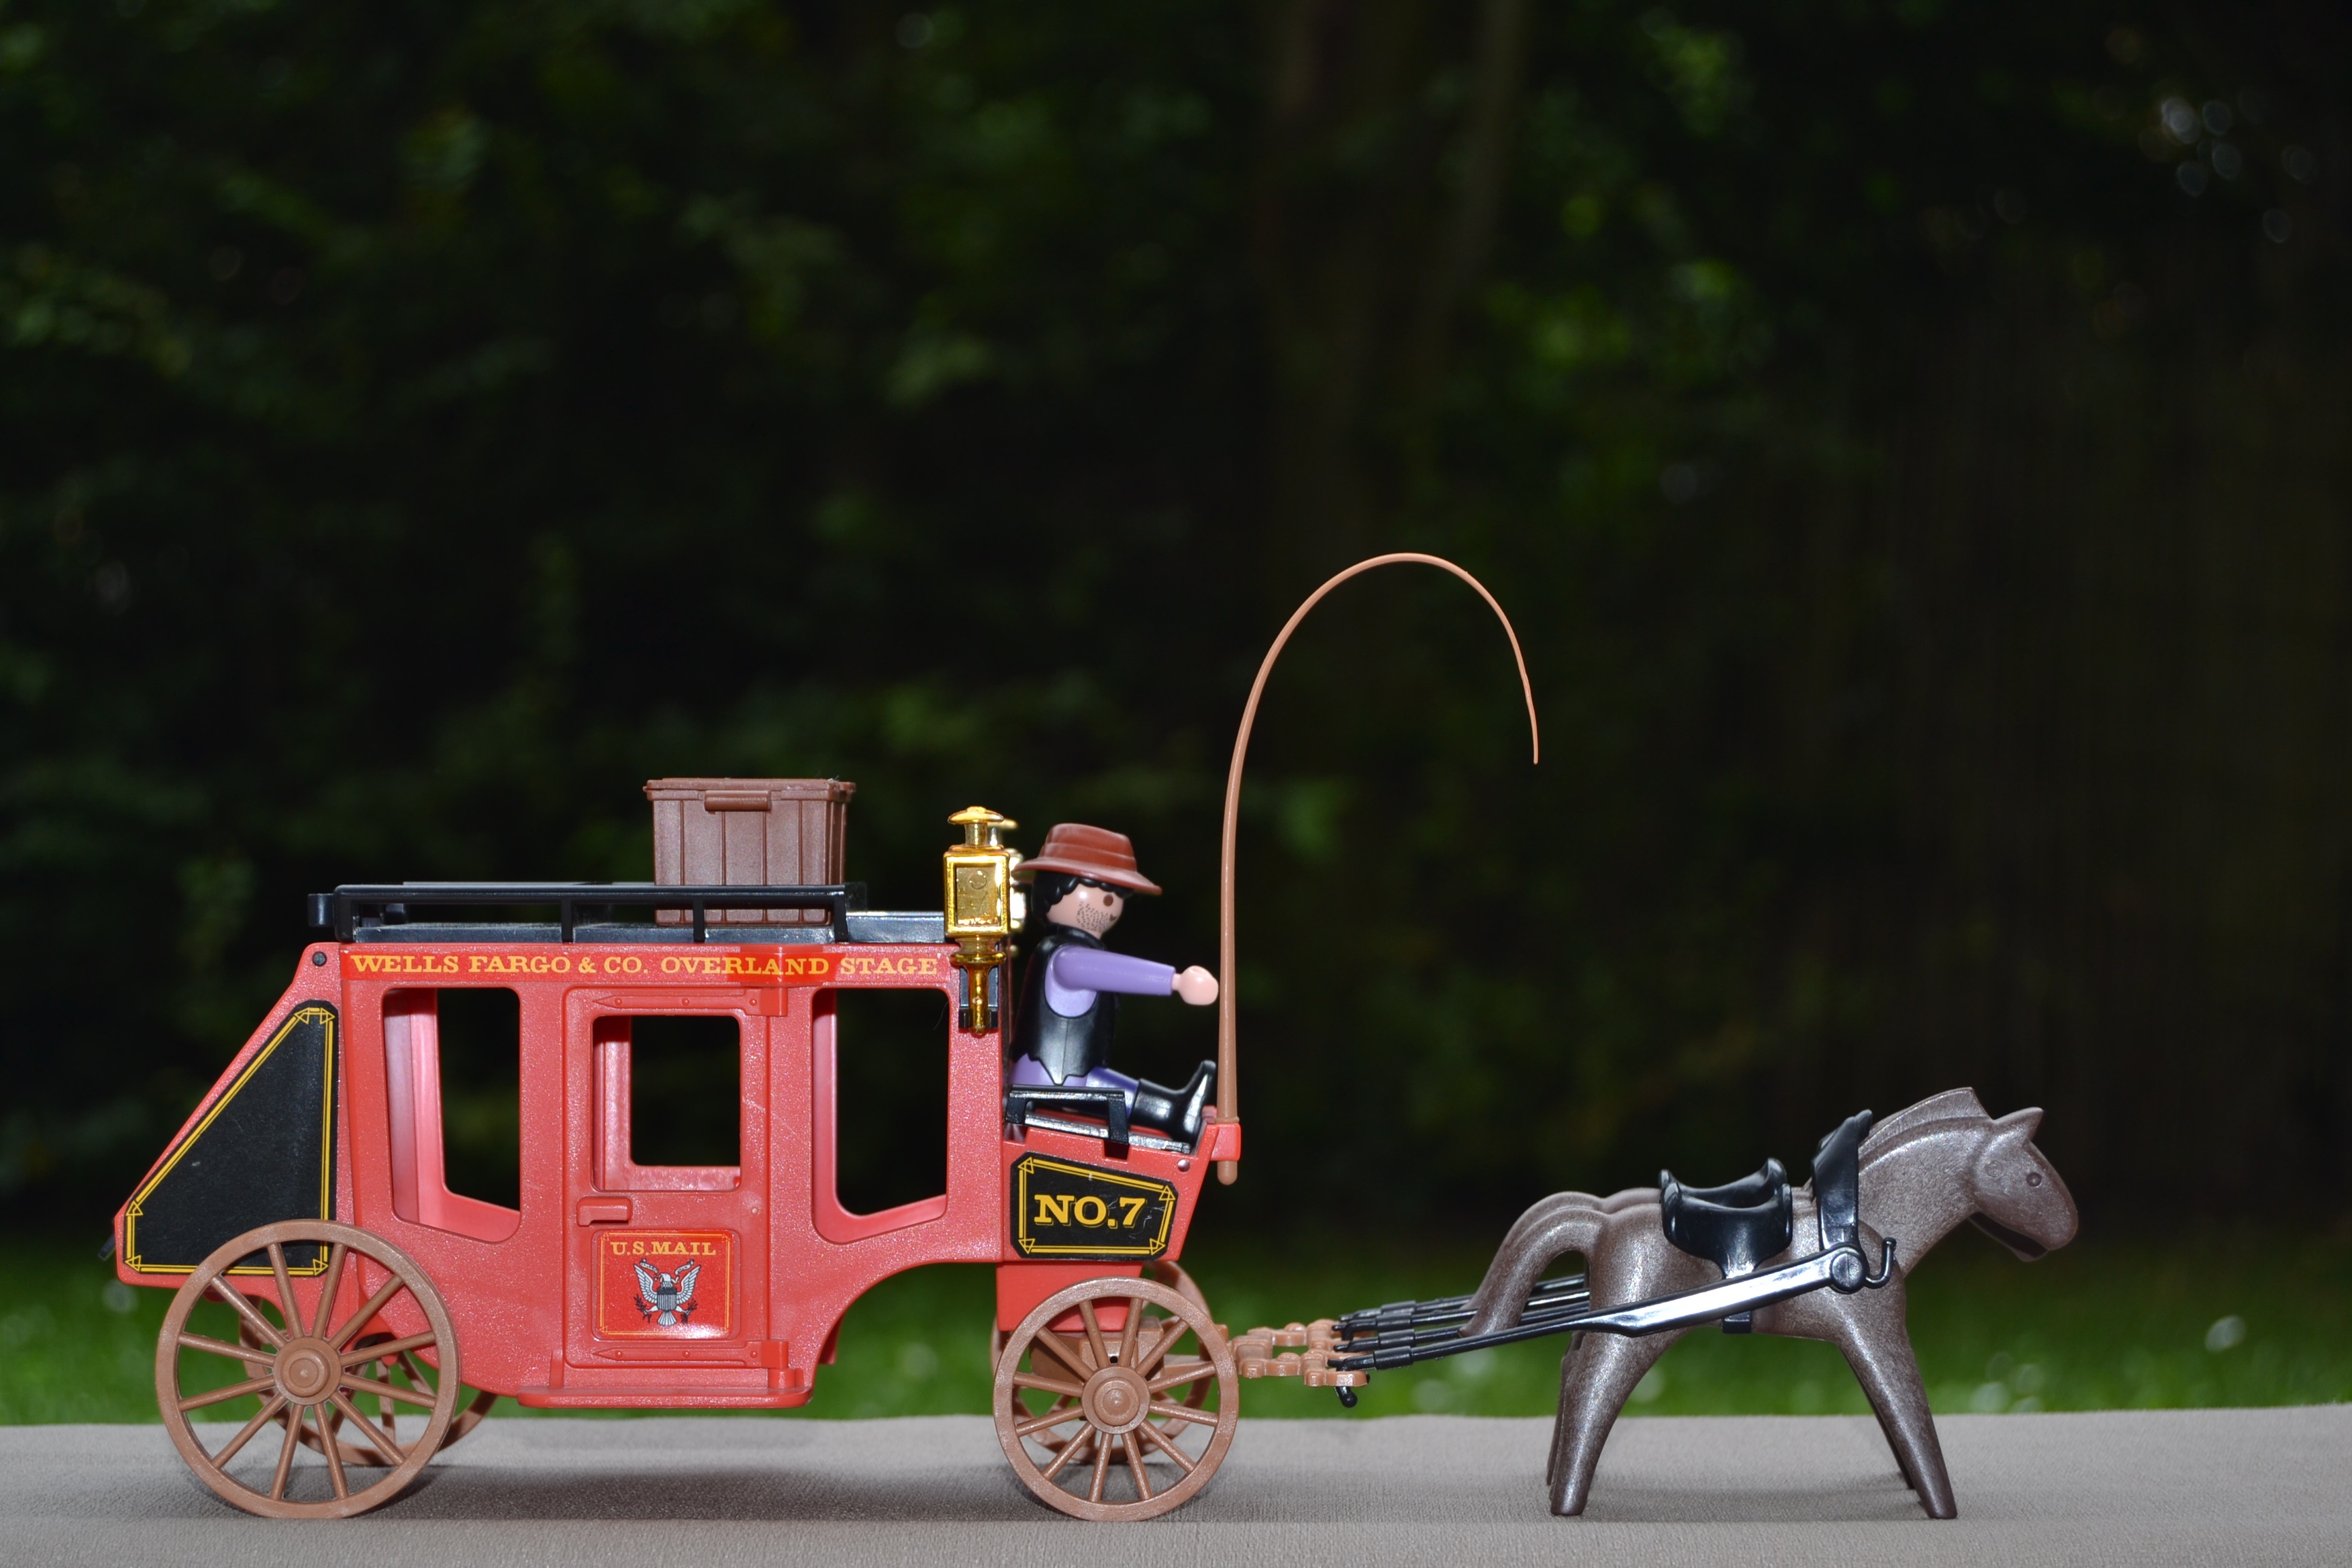
vehicle, usa, america, playmobil, children, toys, western, figures, coachman, stagecoach, mode of transport